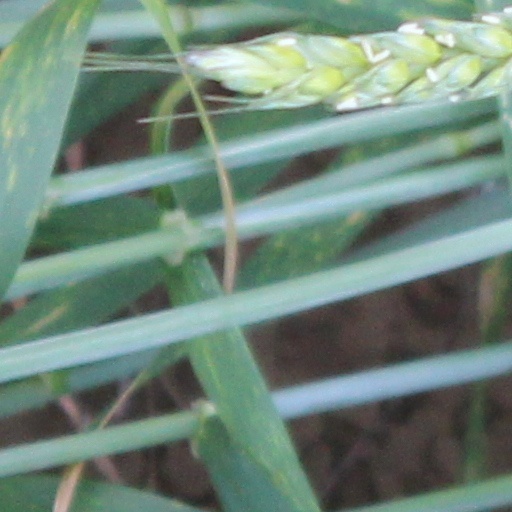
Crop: wheat